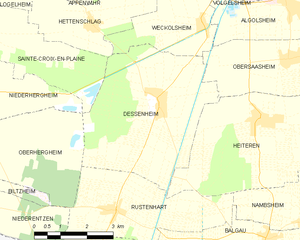
Carte des communes françaises